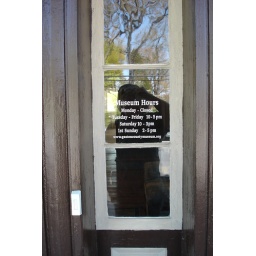
Museum hours on glass beside front door